26th (Service) Battalion, Royal Fusiliers (Bankers)

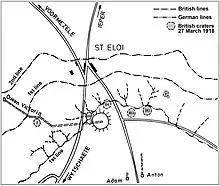
The St Eloi mine of 7 June 1917.

On 6 August 1914, less than 48 hours after Britain's declaration of war, Parliament sanctioned an increase of 500,000 men for the Regular British Army. The newly appointed Secretary of State for War, Earl Kitchener of Khartoum, issued his famous call to arms: 'Your King and Country Need You', urging the first 100,000 volunteers to come forward. Men flooded into the recruiting offices and the 'first hundred thousand' were enlisted within days. This group of six divisions with supporting arms became known as Kitchener's First New Army, or 'K1'.